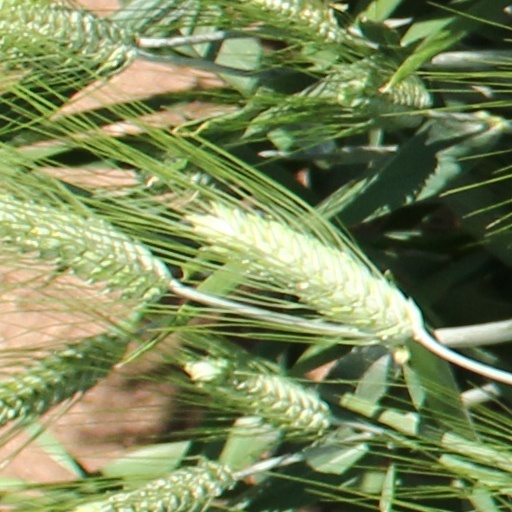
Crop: wheat